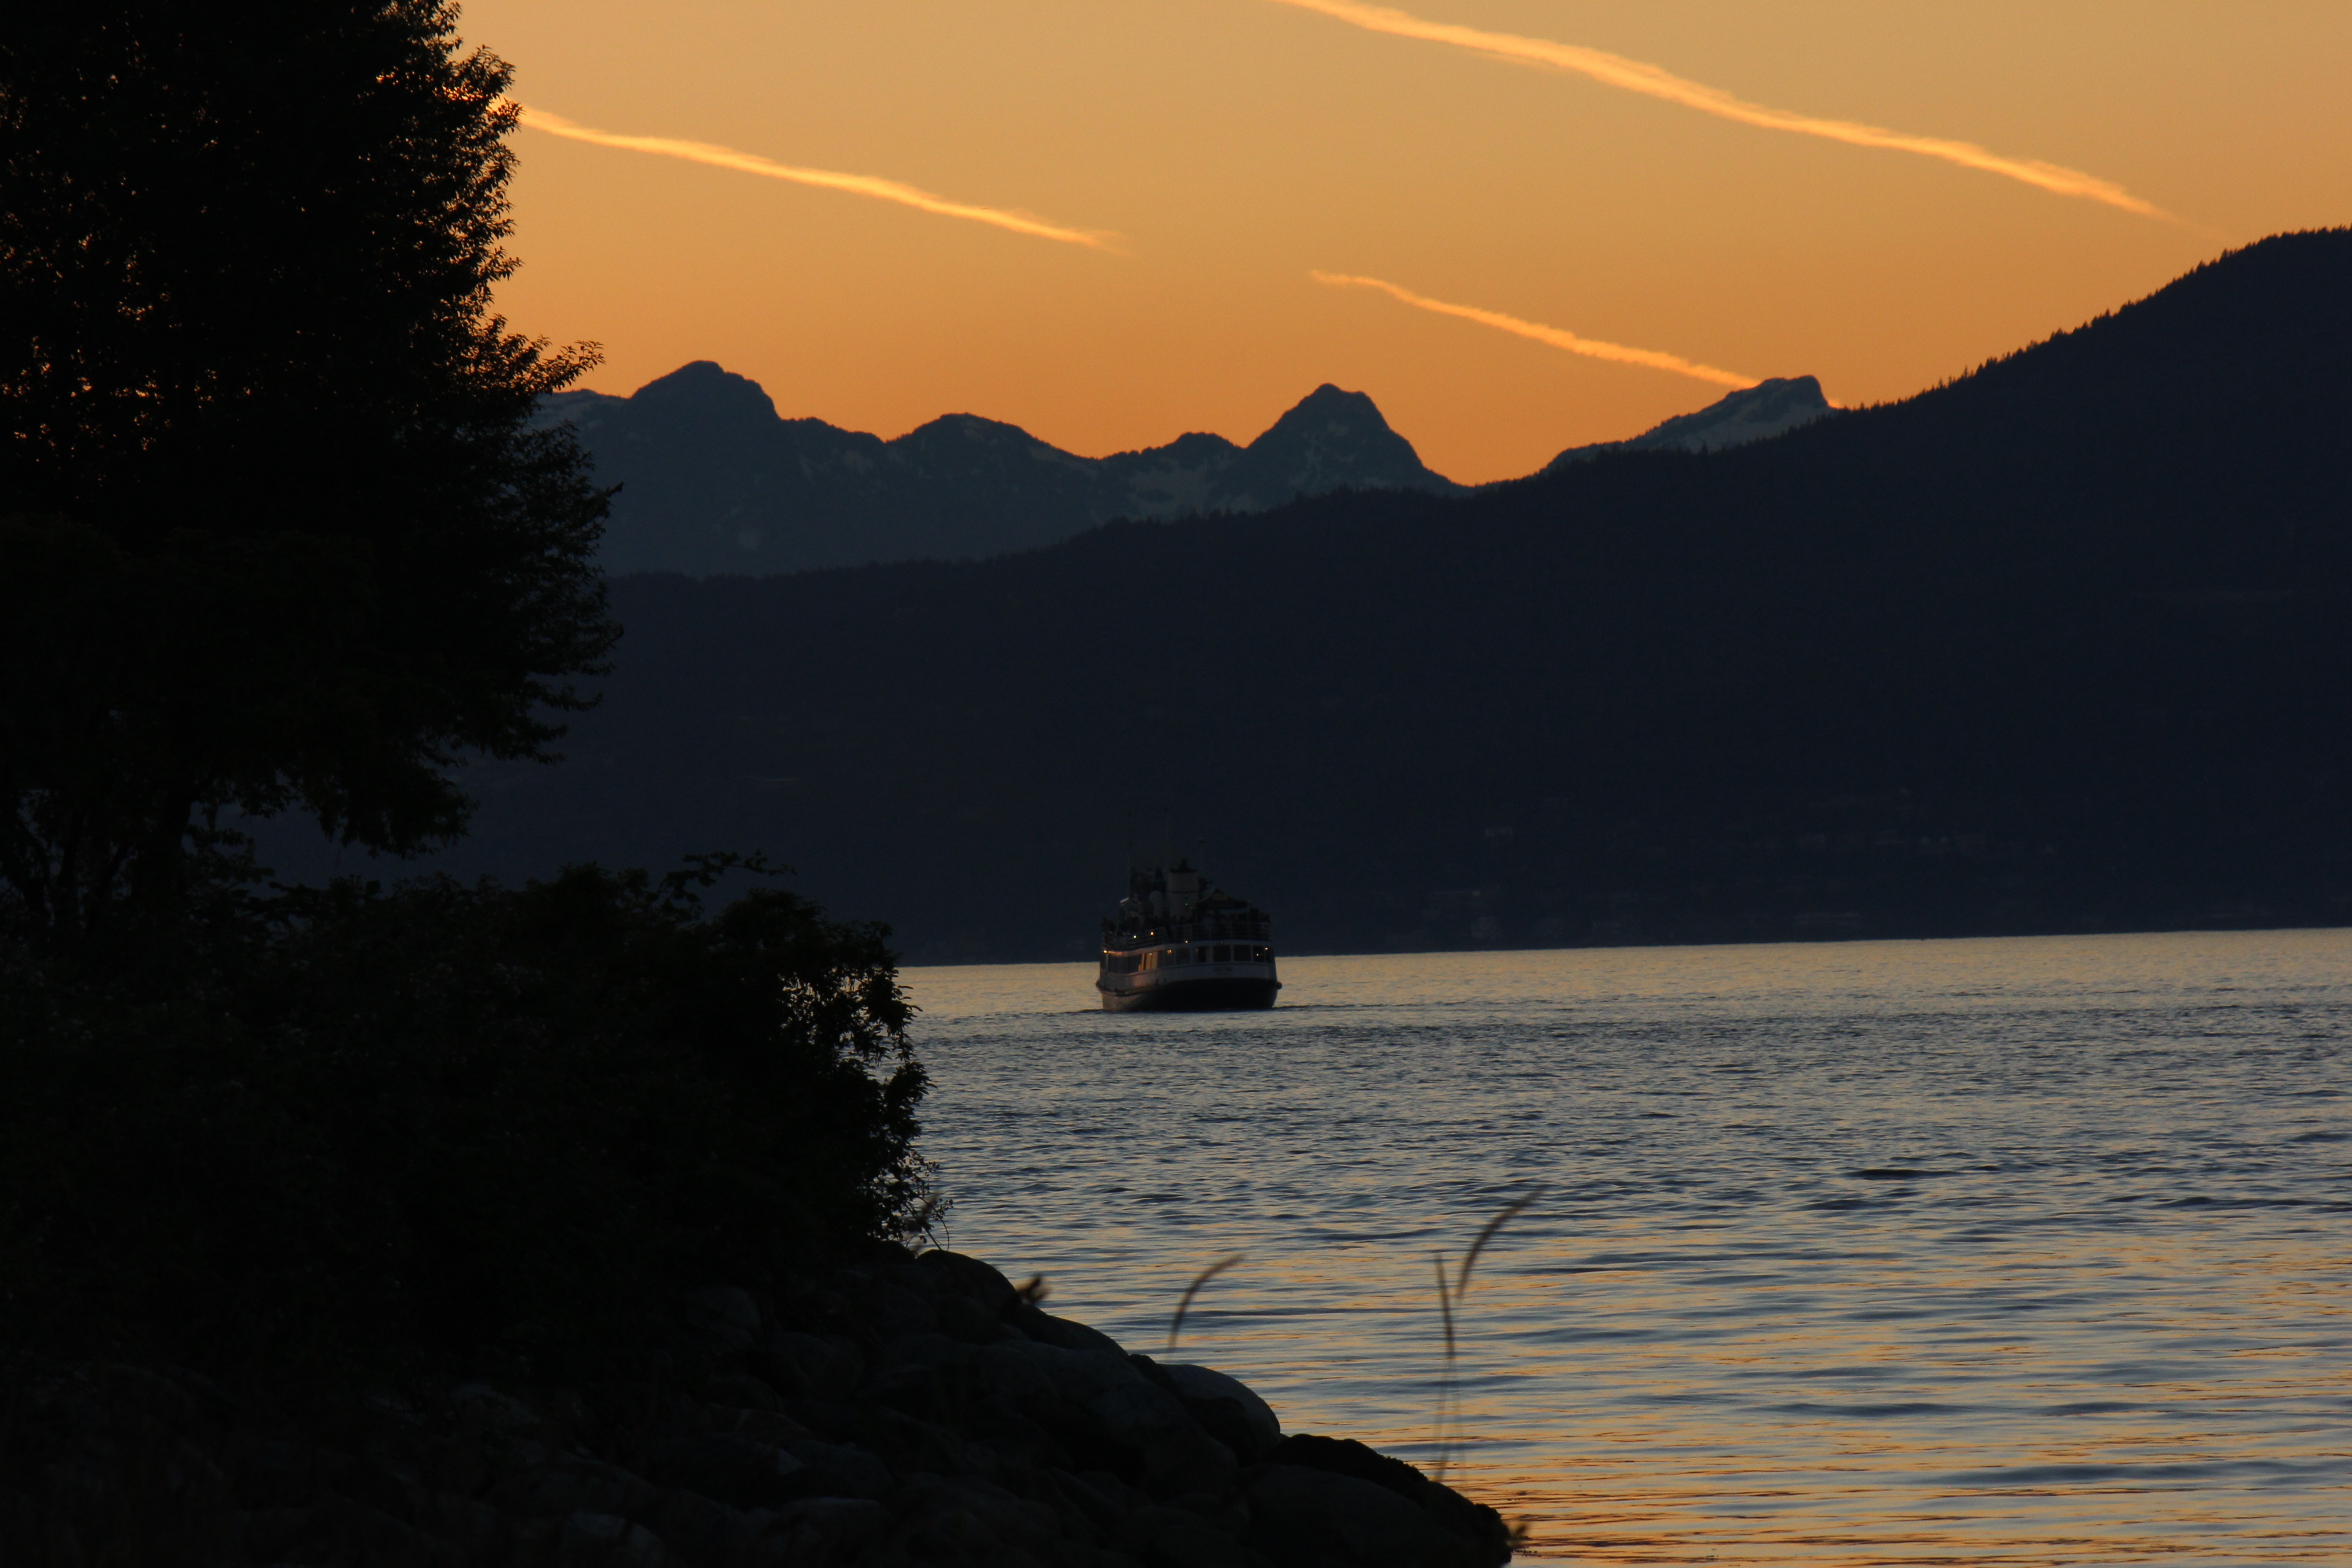
beach, sea, coast, water, nature, outdoor, mountain, cloud, sunrise, sunset, sunlight, morning, lake, dawn, river, summer, dusk, evening, orange, reflection, peaceful, bay, loch, beach sunset, atmospheric phenomenon